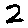
Label: 2